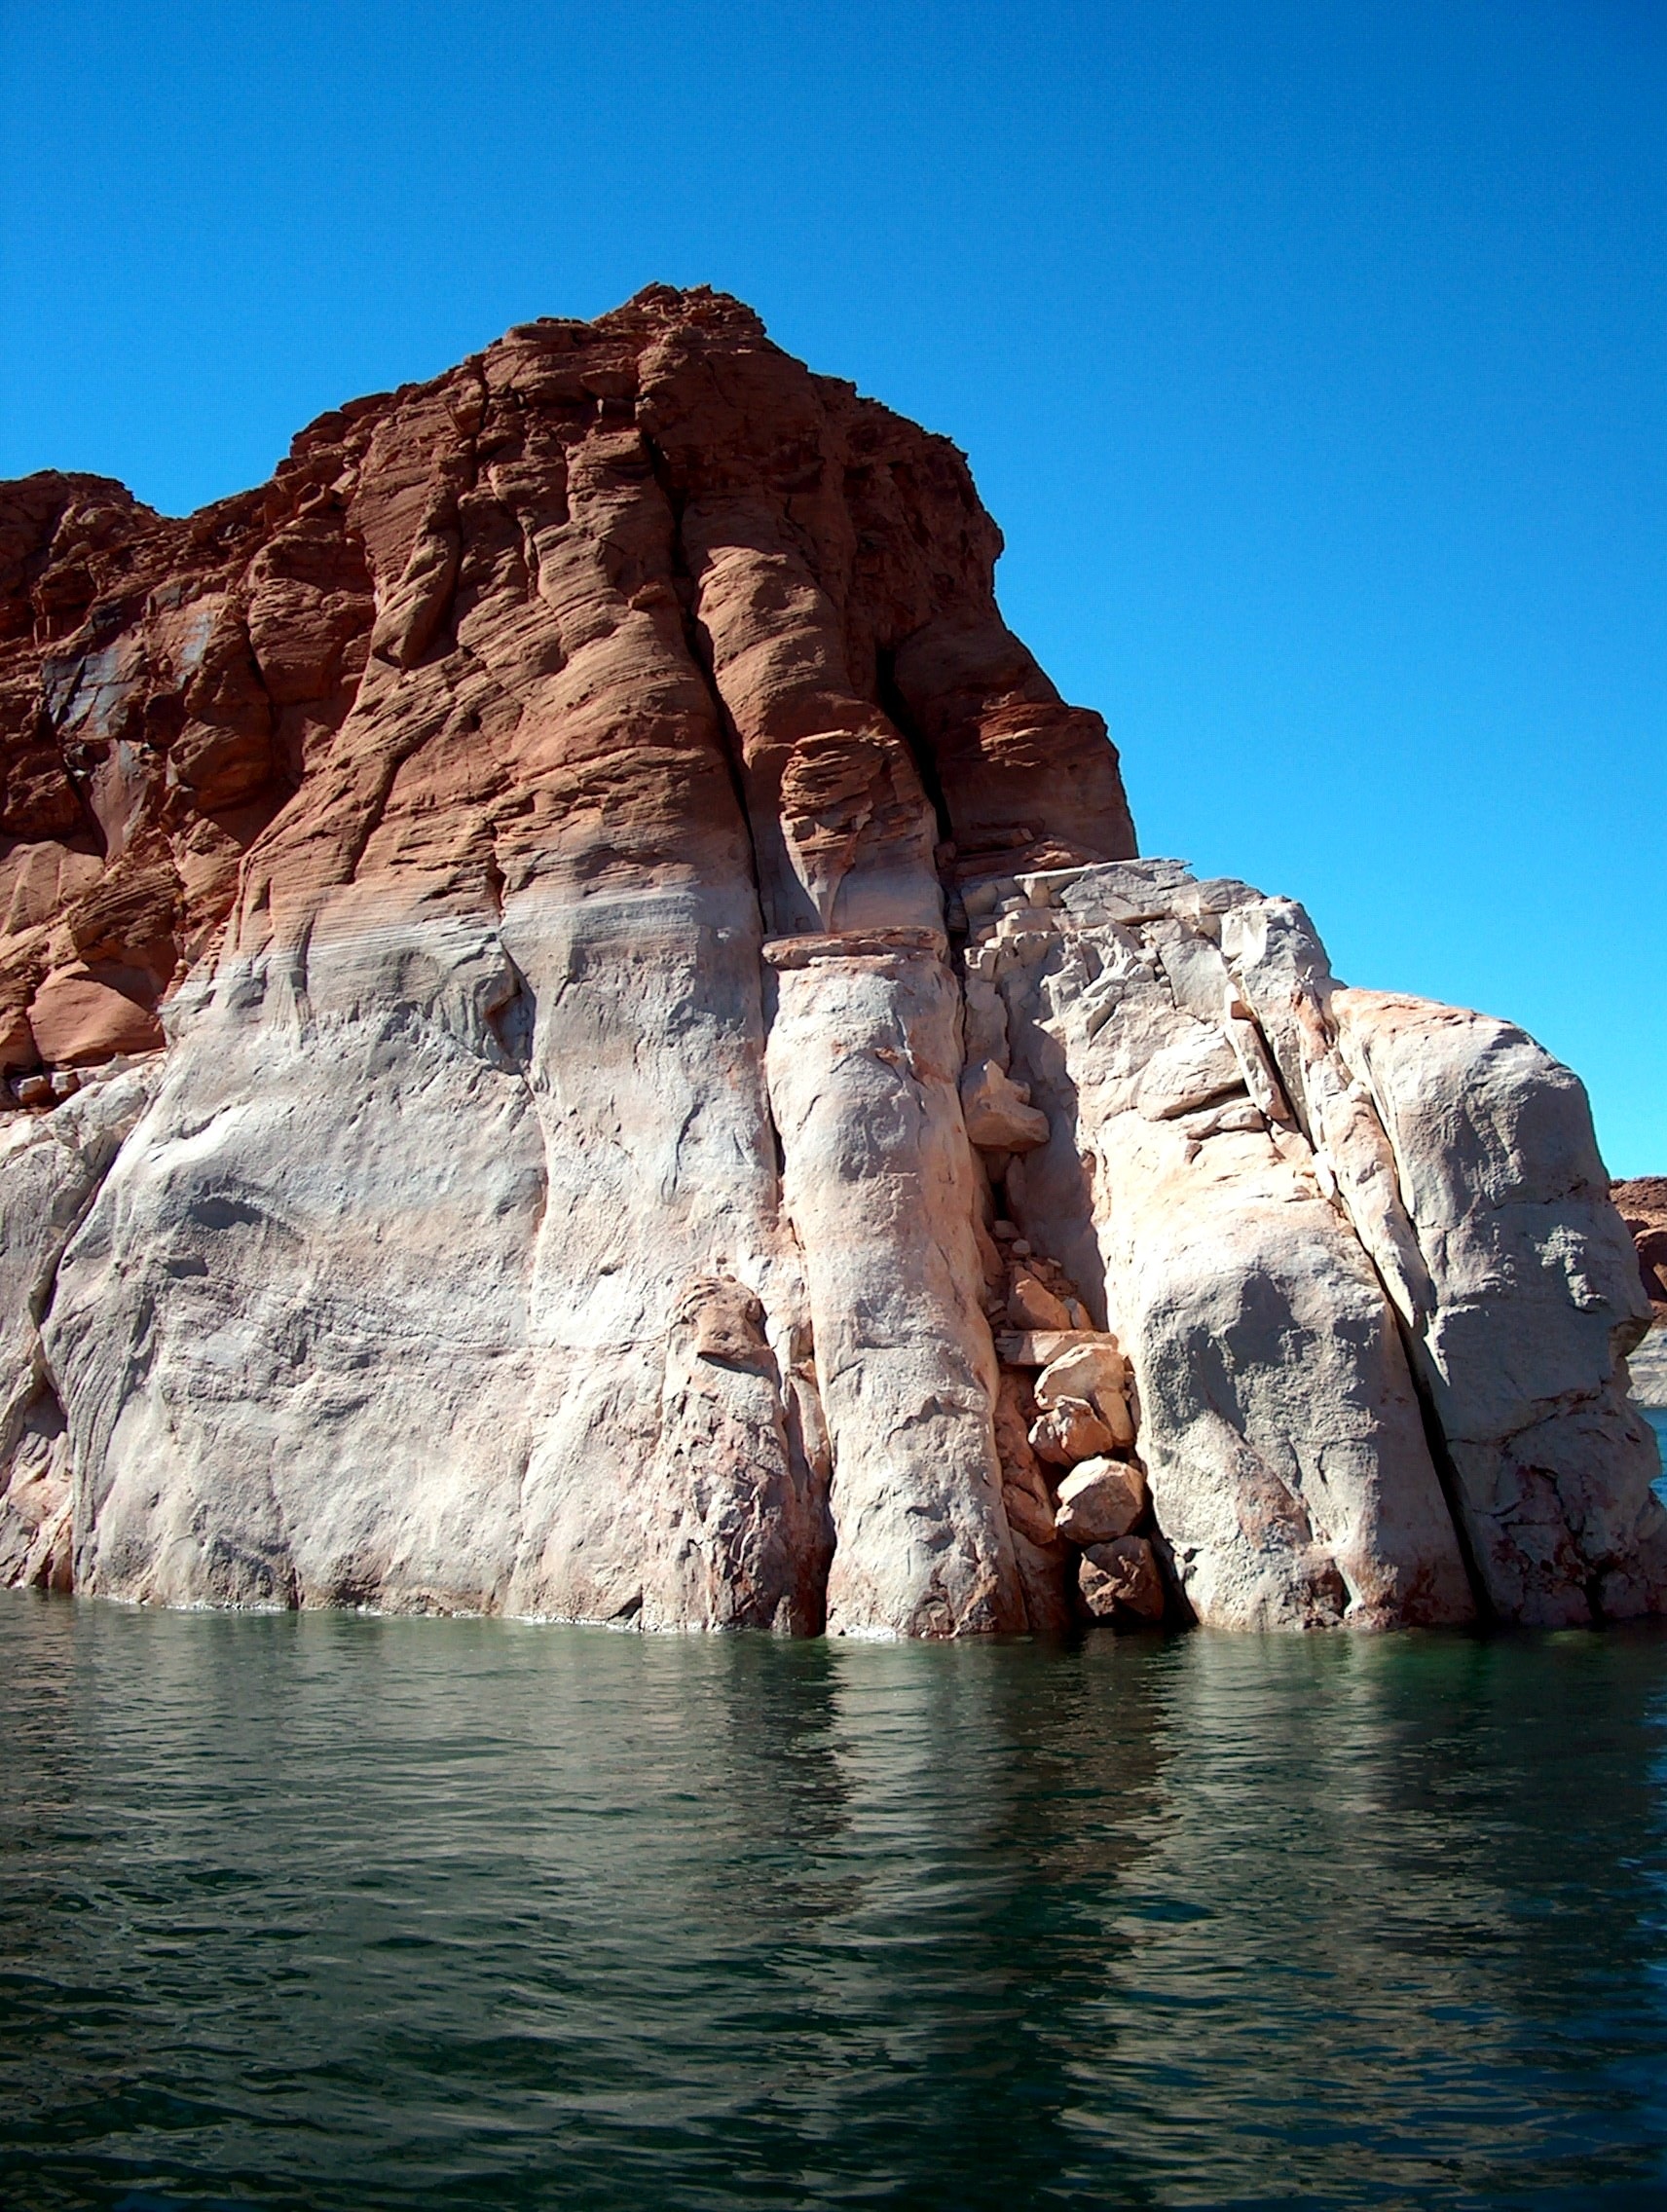
sea, coast, water, rock, ocean, mountain, lake, formation, cliff, arch, usa, america, bay, landmark, canyon, stack, terrain, material, arizona, geology, cape, landform, natural arch, lake powell, geographical feature, powell